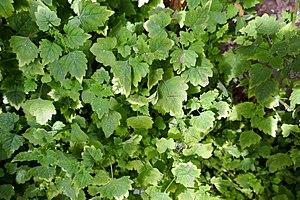
Plectranthus saccatus (White) Benth. nl: Mottenkoning fr